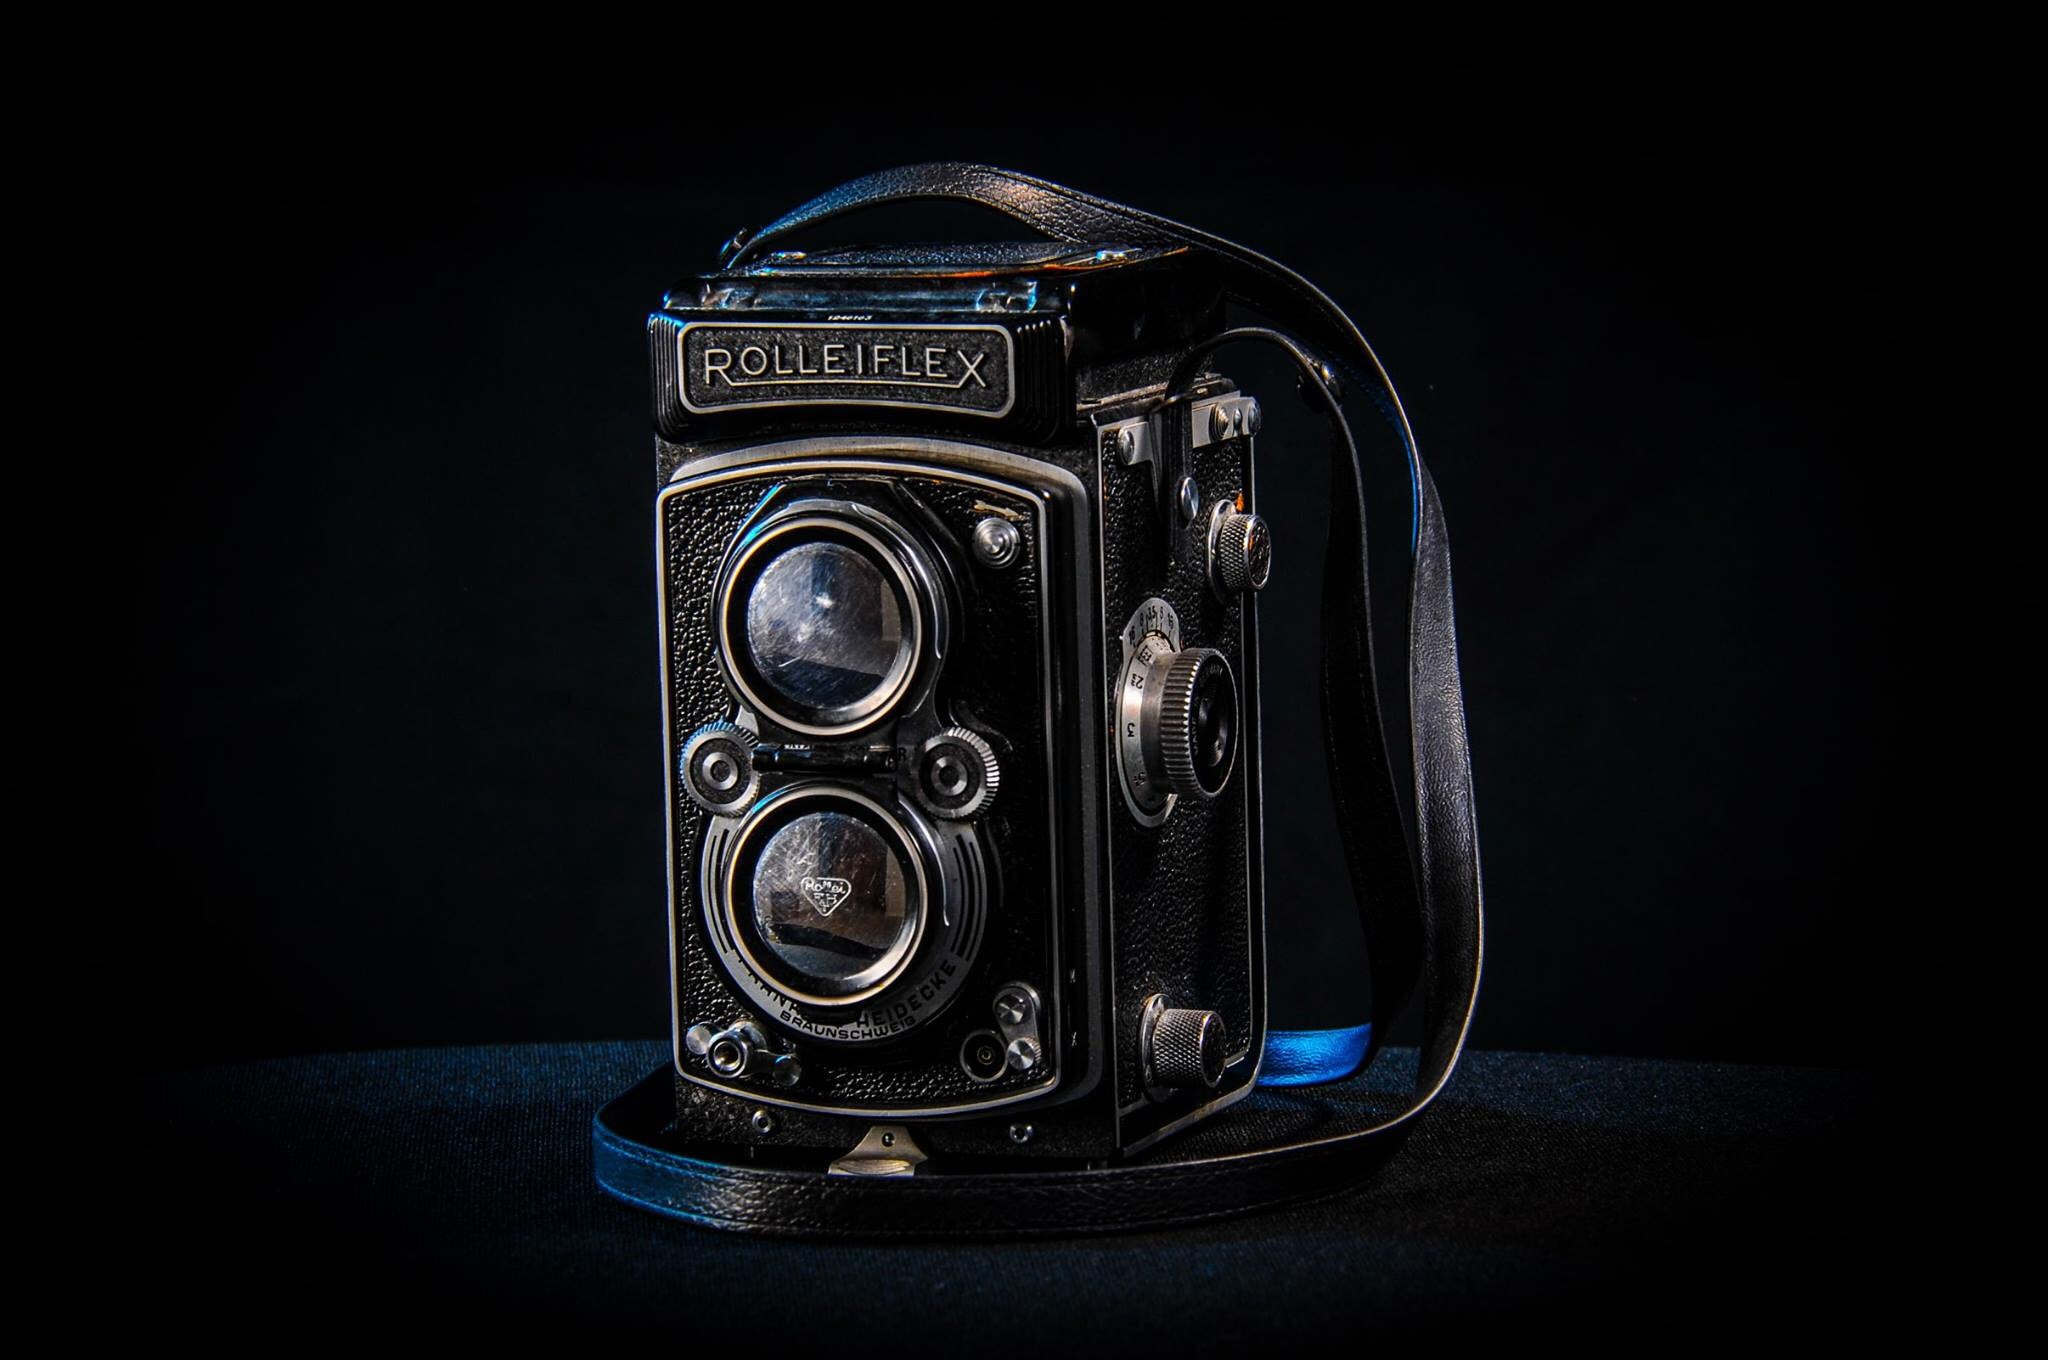
technology, camera, retro, vintage camera, reflex camera, digital camera, camera lens, rolleiflex, digital slr, single lens reflex camera, cameras optics